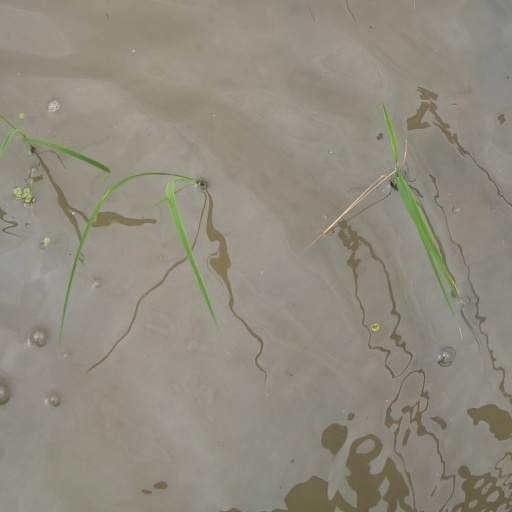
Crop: rice